Hedvig Eleonora Church

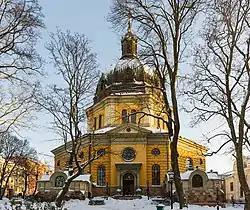
Hedvig Eleonora Church in December 2012

Hedvig Eleonora Church is a church in central Stockholm, Sweden. It is located at Östermalm and belongs to the Church of Sweden and is parish church for Hedvig Eleonora Parish in the Diocese of Stockholm.